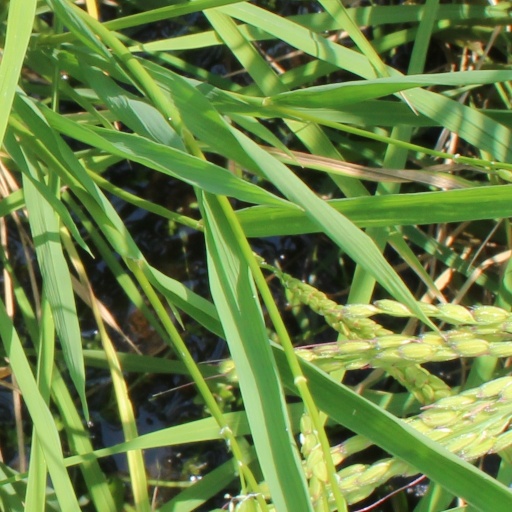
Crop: rice